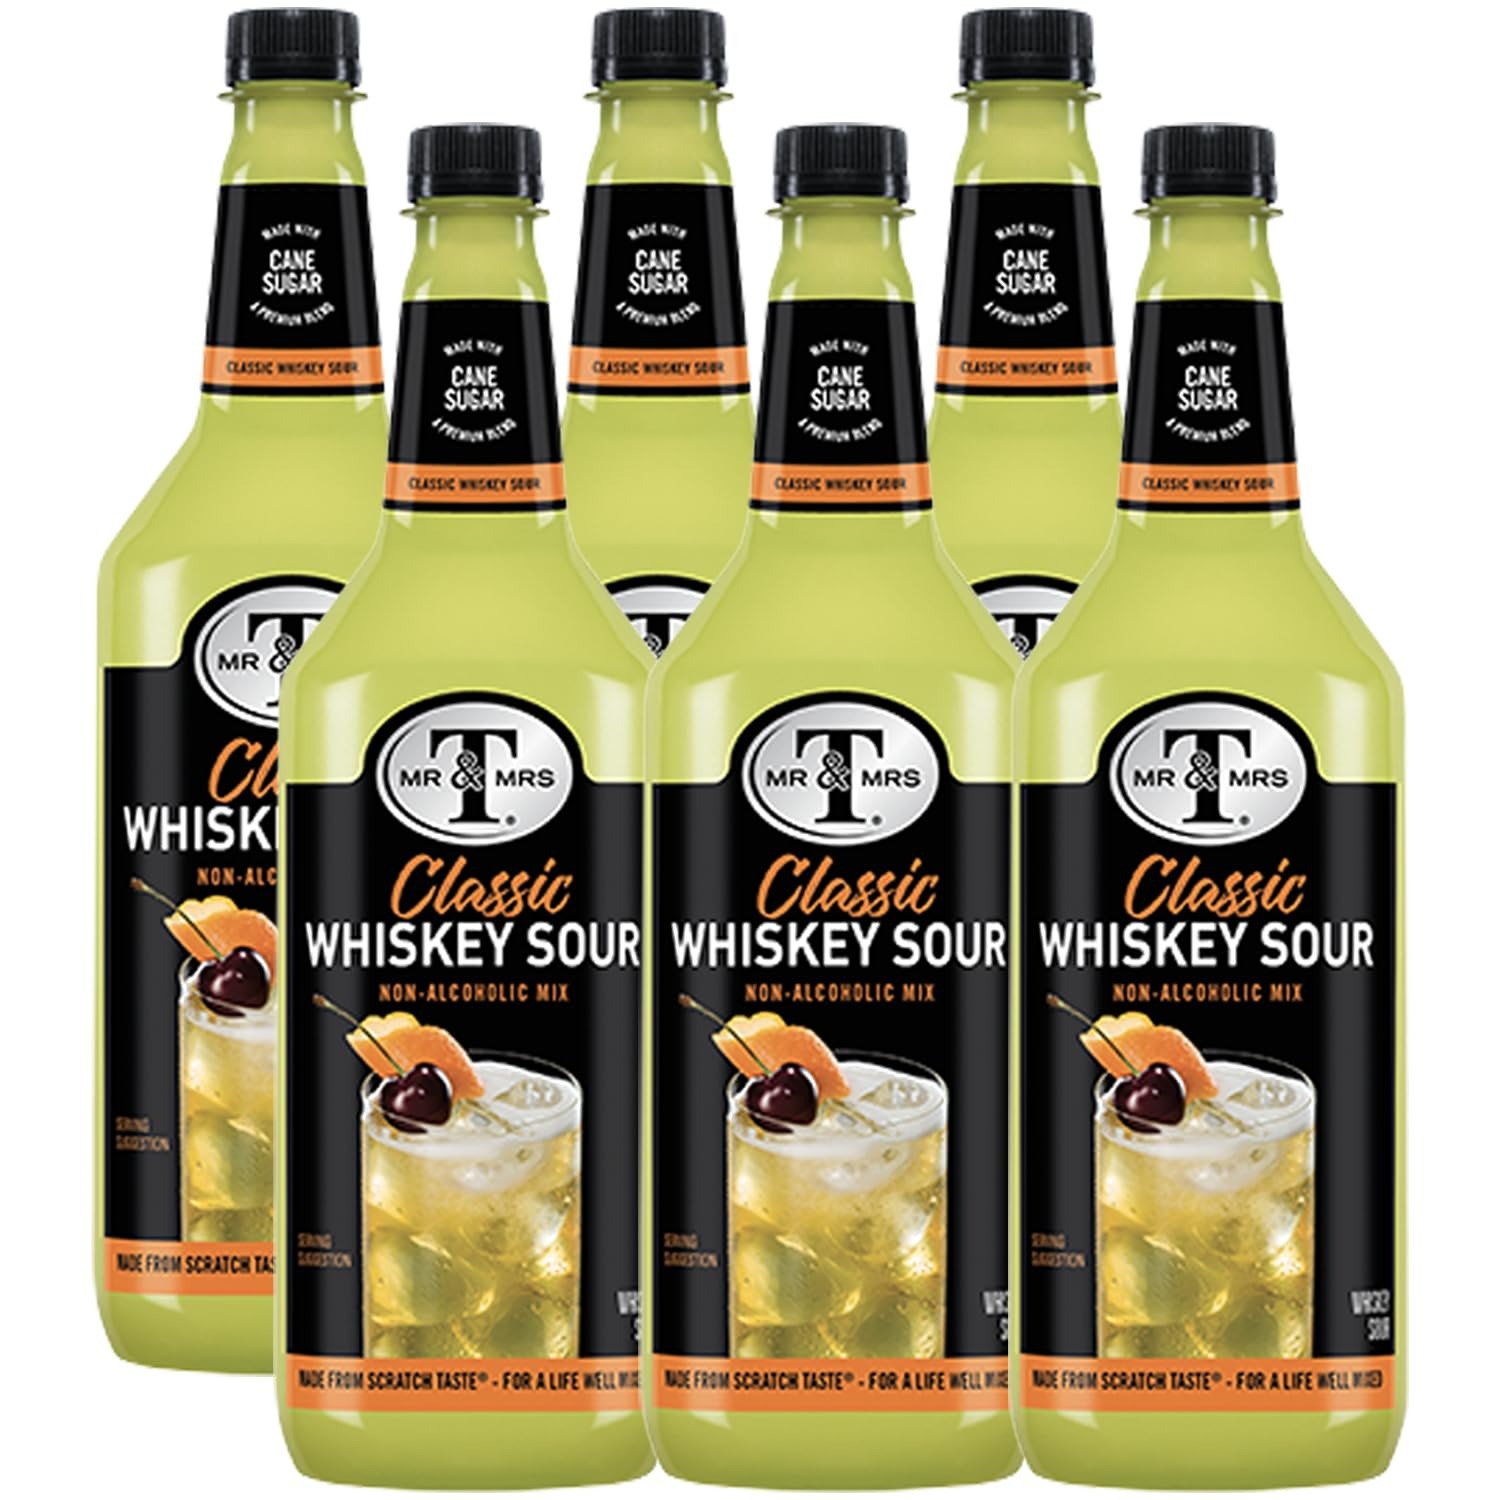
Item Name: Mr & Mrs T Whiskey Sour Mix, 1L Bottle, – Premium Cocktail Mixer for Whiskey Sour Mixes, Ready to Use
Bullet Point 1: Whiskey Sour Mix: The Whiskey Sour Mix is perfected with a tart and sweet blend of lemon, lime and orange citrus flavors
Bullet Point 2: Passion for Craftsmanship: Mr & Mrs T’s approach to mixing is both a science and an art, with a focus on creating perfectly balanced flavors that deliver a subtle, nuanced taste in every sip.
Bullet Point 3: Premium Ingredients: They are committed to using only the highest-quality, carefully sourced ingredients, ensuring that every mixer stands out in flavor and freshness.
Bullet Point 4: Perfect Work-Play Balance: Their philosophy is about finding the ideal harmony between work and play, which is reflected in the balanced, vibrant taste of each mixer they create.
Bullet Point 5: Trusted Since 1960: For over 60 years, Mr & Mrs T has been a staple in American homes, offering trusted, reliable mixers that enhance any cocktail experience.
Value: 204.0
Unit: Fl Oz

Price: 48.48